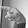
ASL letter: P